Europa (1991 film)

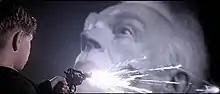
Screenshot illustrating the film's use of black and white images mixed with colour, and of characters interacting with back projections.

"Europa" employs an experimental style of cinema, combining largely black and white visuals with occasional intrusions of colour (which later inspired Steven Spielberg's 1993 Holocaust film "Schindler's List"), having actors interact with rear-projected footage, and layering different images over one another to surreal effect. The voice-over narration uses an unconventional second-person narrative imitative of a hypnotist.